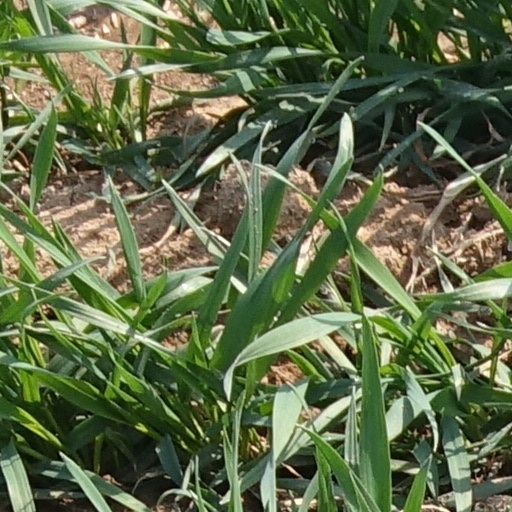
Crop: wheat